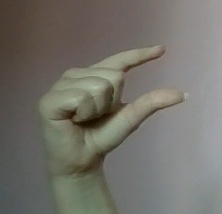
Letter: dal